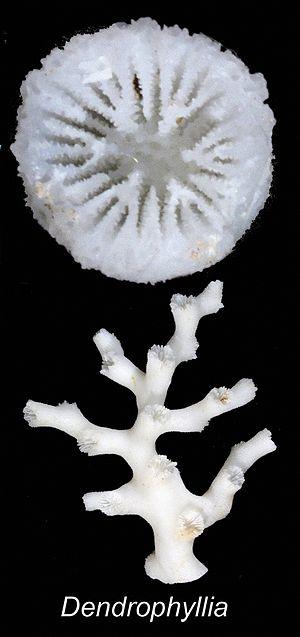
Dendrophyllia alcocki est une espèce de coraux appartenant à la famille des Dendrophylliidae.
Dendrophyllidae est une famille de scléractiniaires.
Dendrophyllia est un genre de scléractiniaires.